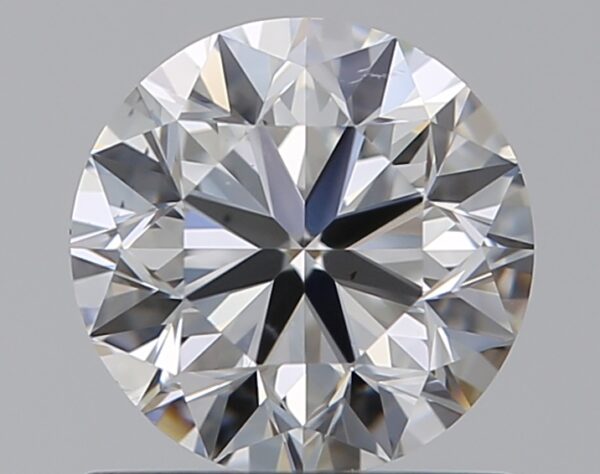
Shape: round
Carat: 0.8
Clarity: VS2
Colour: E
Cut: VG
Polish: EX
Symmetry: VG
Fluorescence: N
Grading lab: GIA
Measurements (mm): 5.76 x 5.8 x 3.71